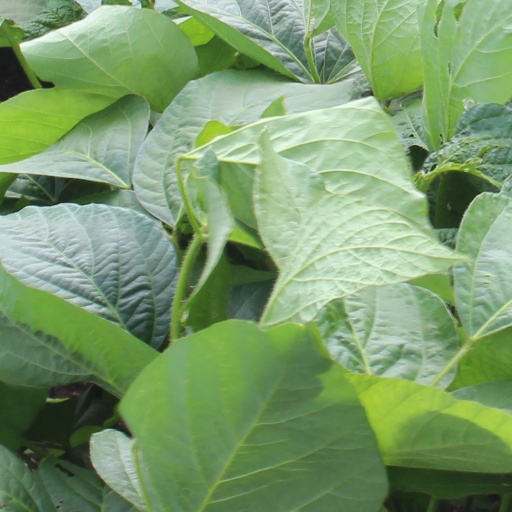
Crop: soybean